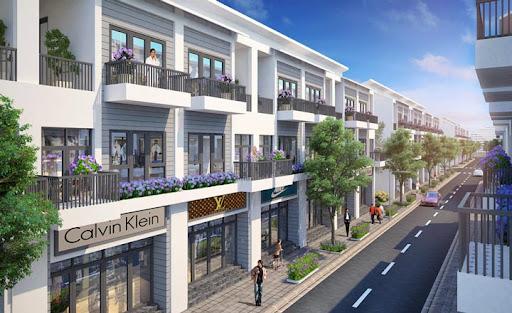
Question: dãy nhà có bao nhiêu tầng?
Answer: dãy nhà có ba tầng